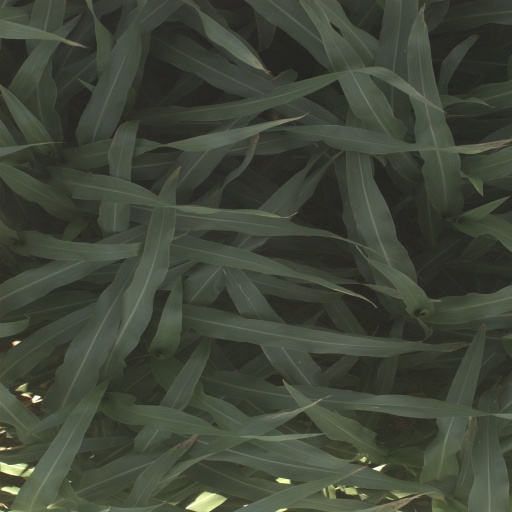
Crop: sorghum